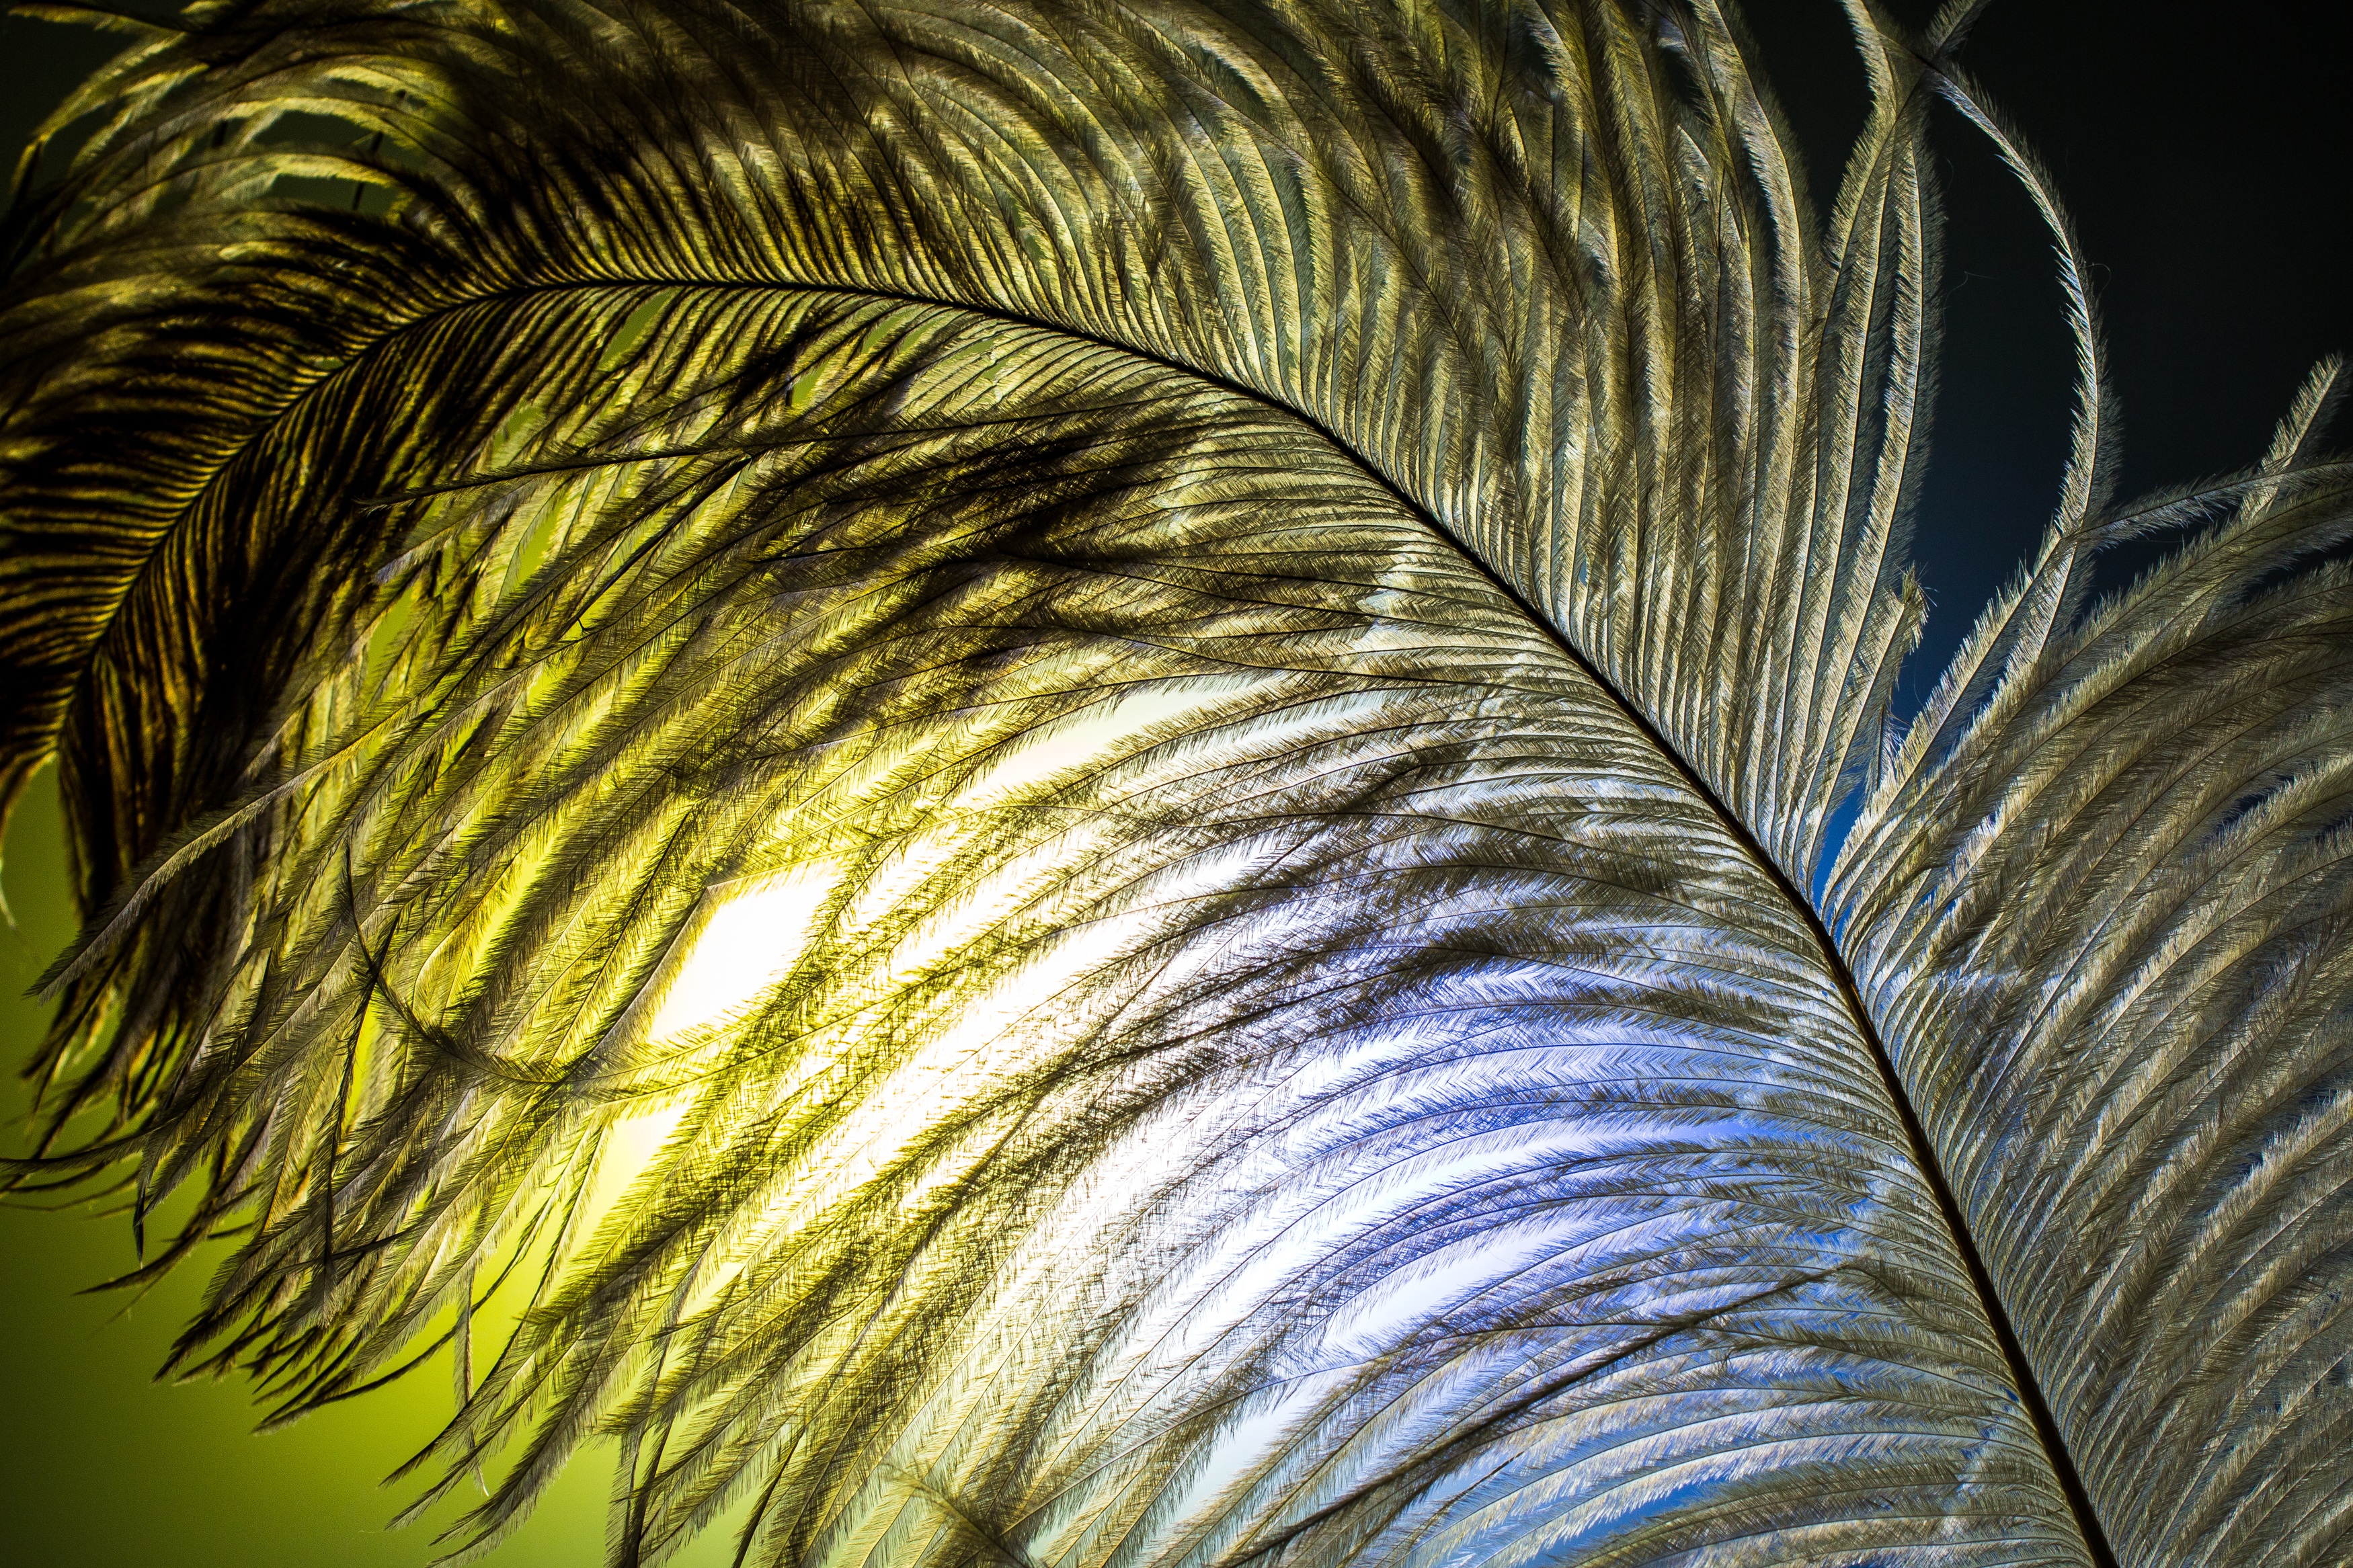
nature, bird, wing, light, sunlight, texture, leaf, flower, spring, green, color, close, feather, material, plumage, close up, tender, strauss, spring dress, macro photography, airy, bird feather, ease, strauss spring, grass family, fashion accessory, arecales, fractal art